Mohanbhai Sanjibhai Delkar

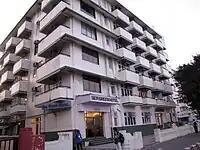
Sea Green Hotel, Mumbai

On 5 July 2020, Delkar posted a video on YouTube and Twitter threatening to resign as Lok Sabha MP claiming that local administration was tormenting him. Delekar stated, "All my efforts to get justice are blocked and stonewalled by these people. They are even trying to frame me in fake cases, my supporters, the organisations I run or work for are targeted and the people in it are also hounded." Delkar can also be heard saying that BJP leaders, the bureaucracy, police, investigating agencies, and local goons "were constantly harassing him at all levels." Sachin Sawant of Congress stated that an investigating officer had allegedly even told Delkar, "He has received an order from above".